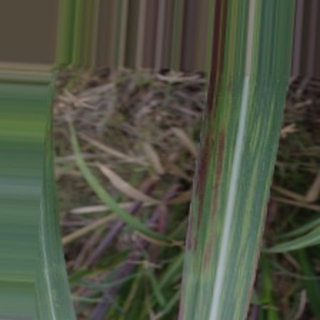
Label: sugarcane_bacterial_blight